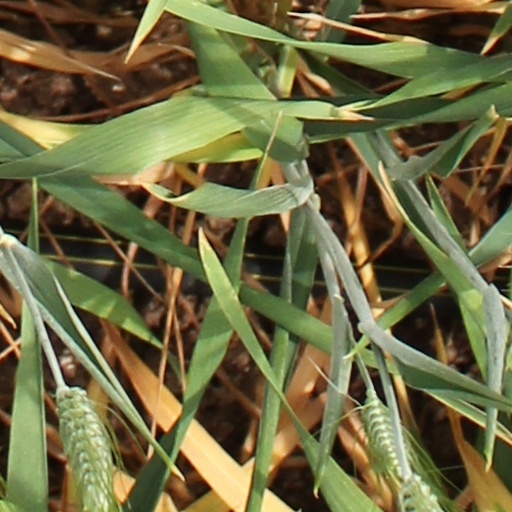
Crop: wheat